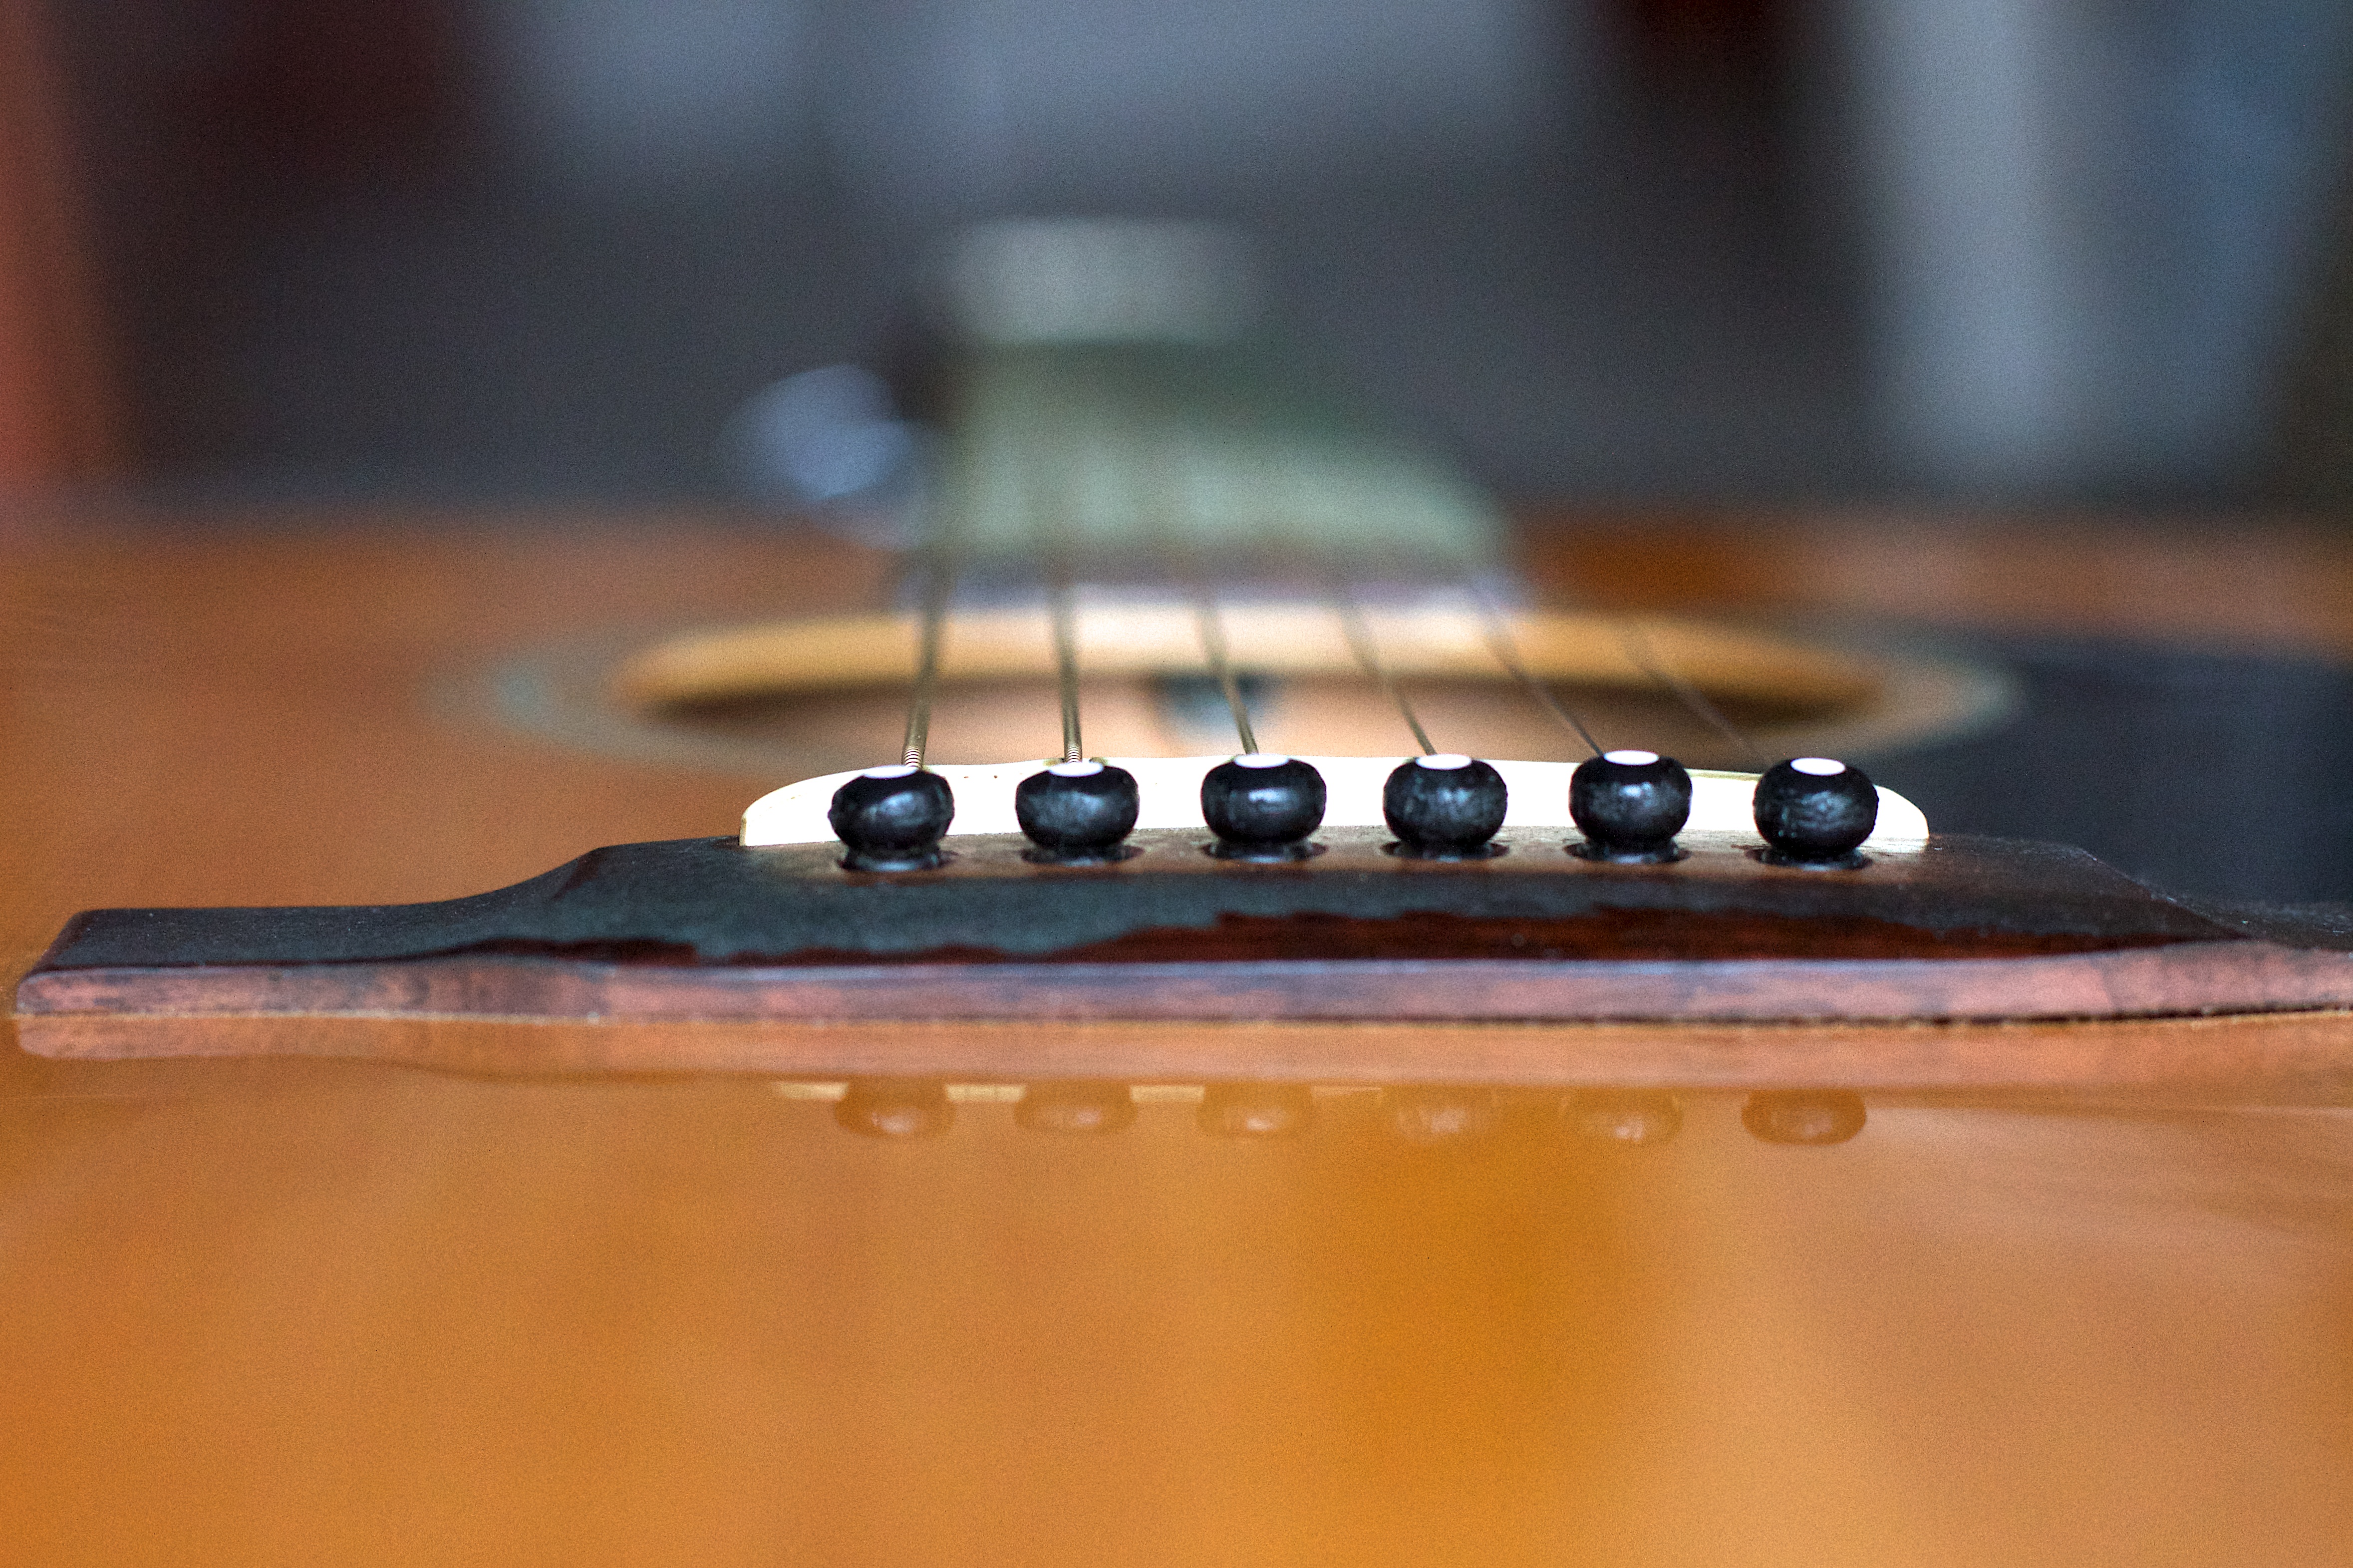
guitar, acoustic guitar, musical instrument, close up, violin, bass guitar, 2015365, string instrument, bowed string instrument, plucked string instruments, folk instrument